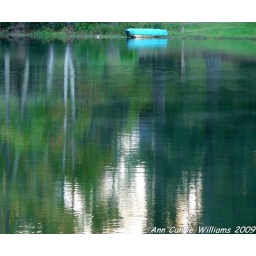
green reflections in a pond, blue boat, still water